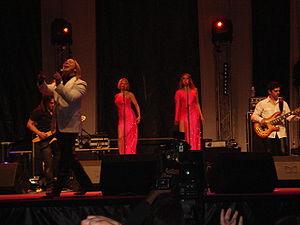
fr:Rui Bandeira chante à fr:Pontault-Combault
Rui Bandeira est un chanteur portugais né le 25 juillet 1973 à Nampula.